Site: brandenburg
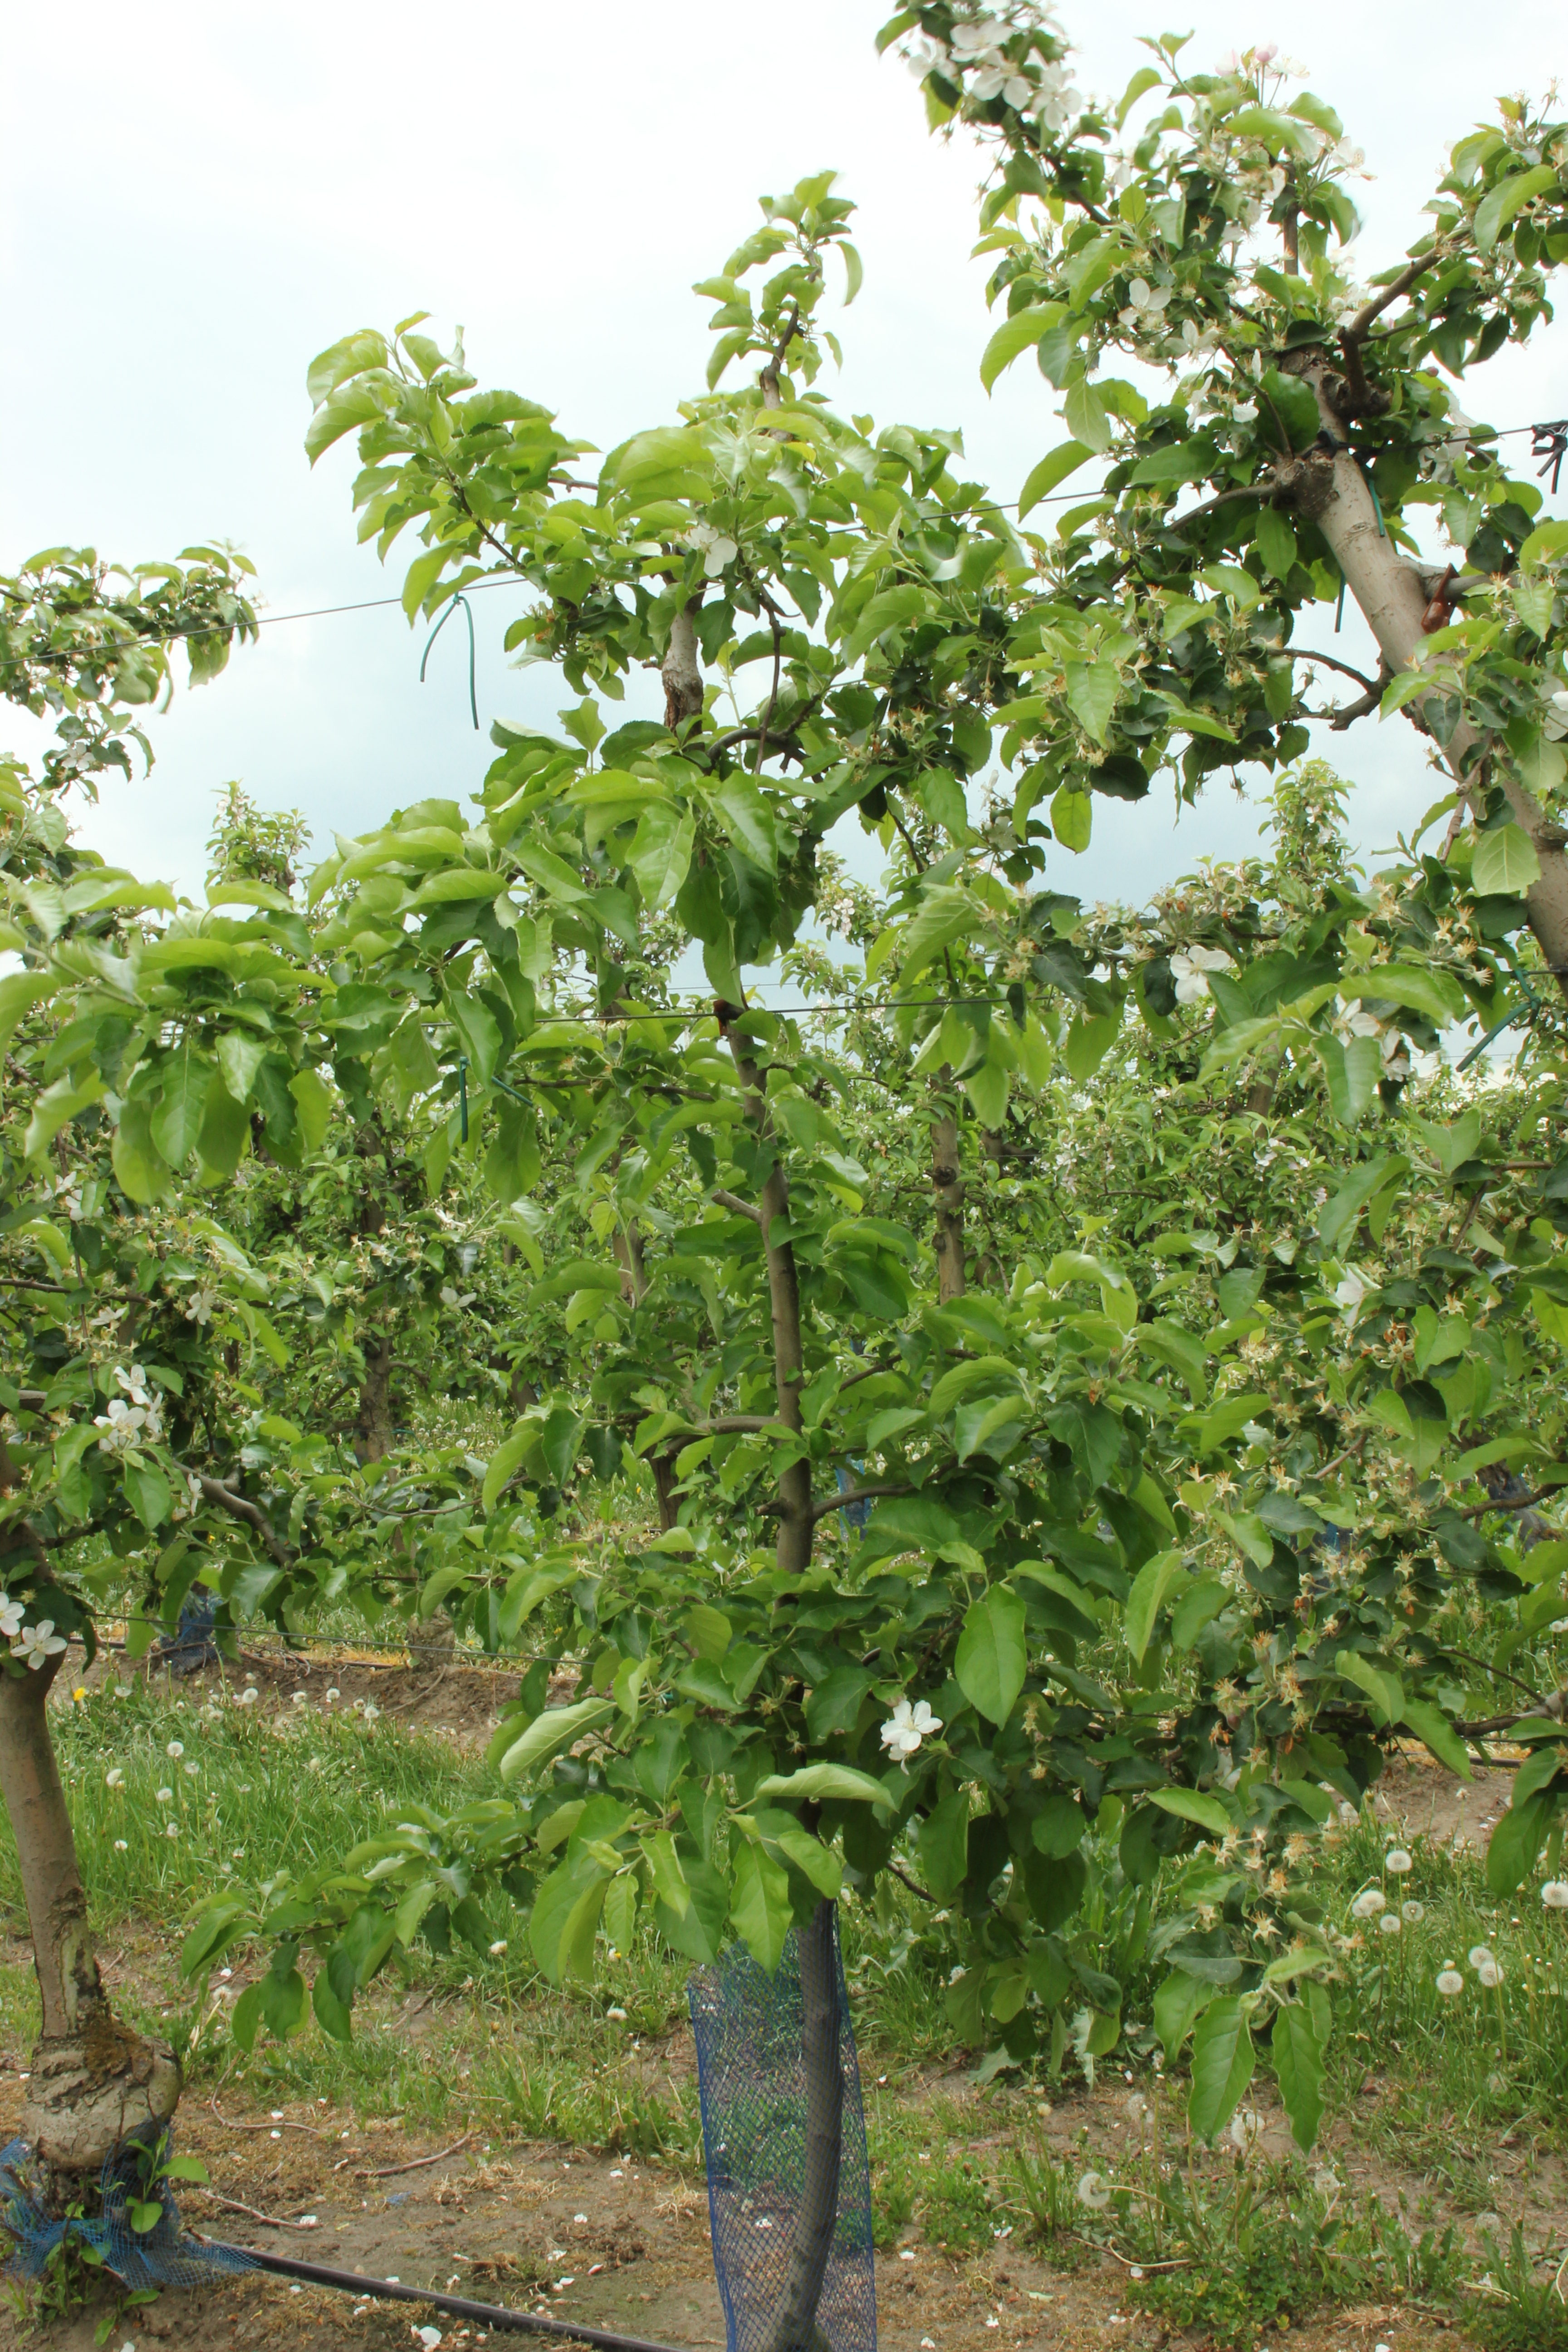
Growth stage (BBCH 67): Flowering